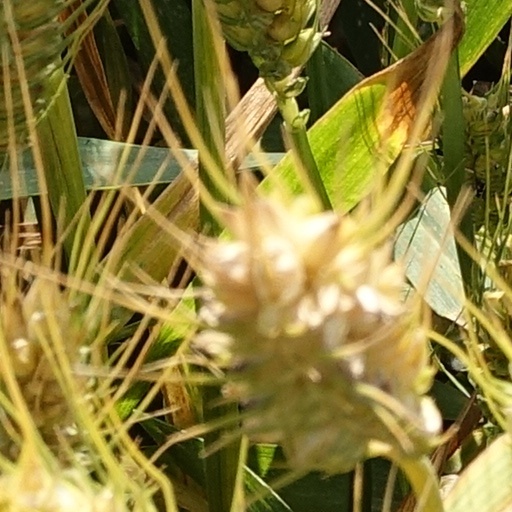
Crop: wheat